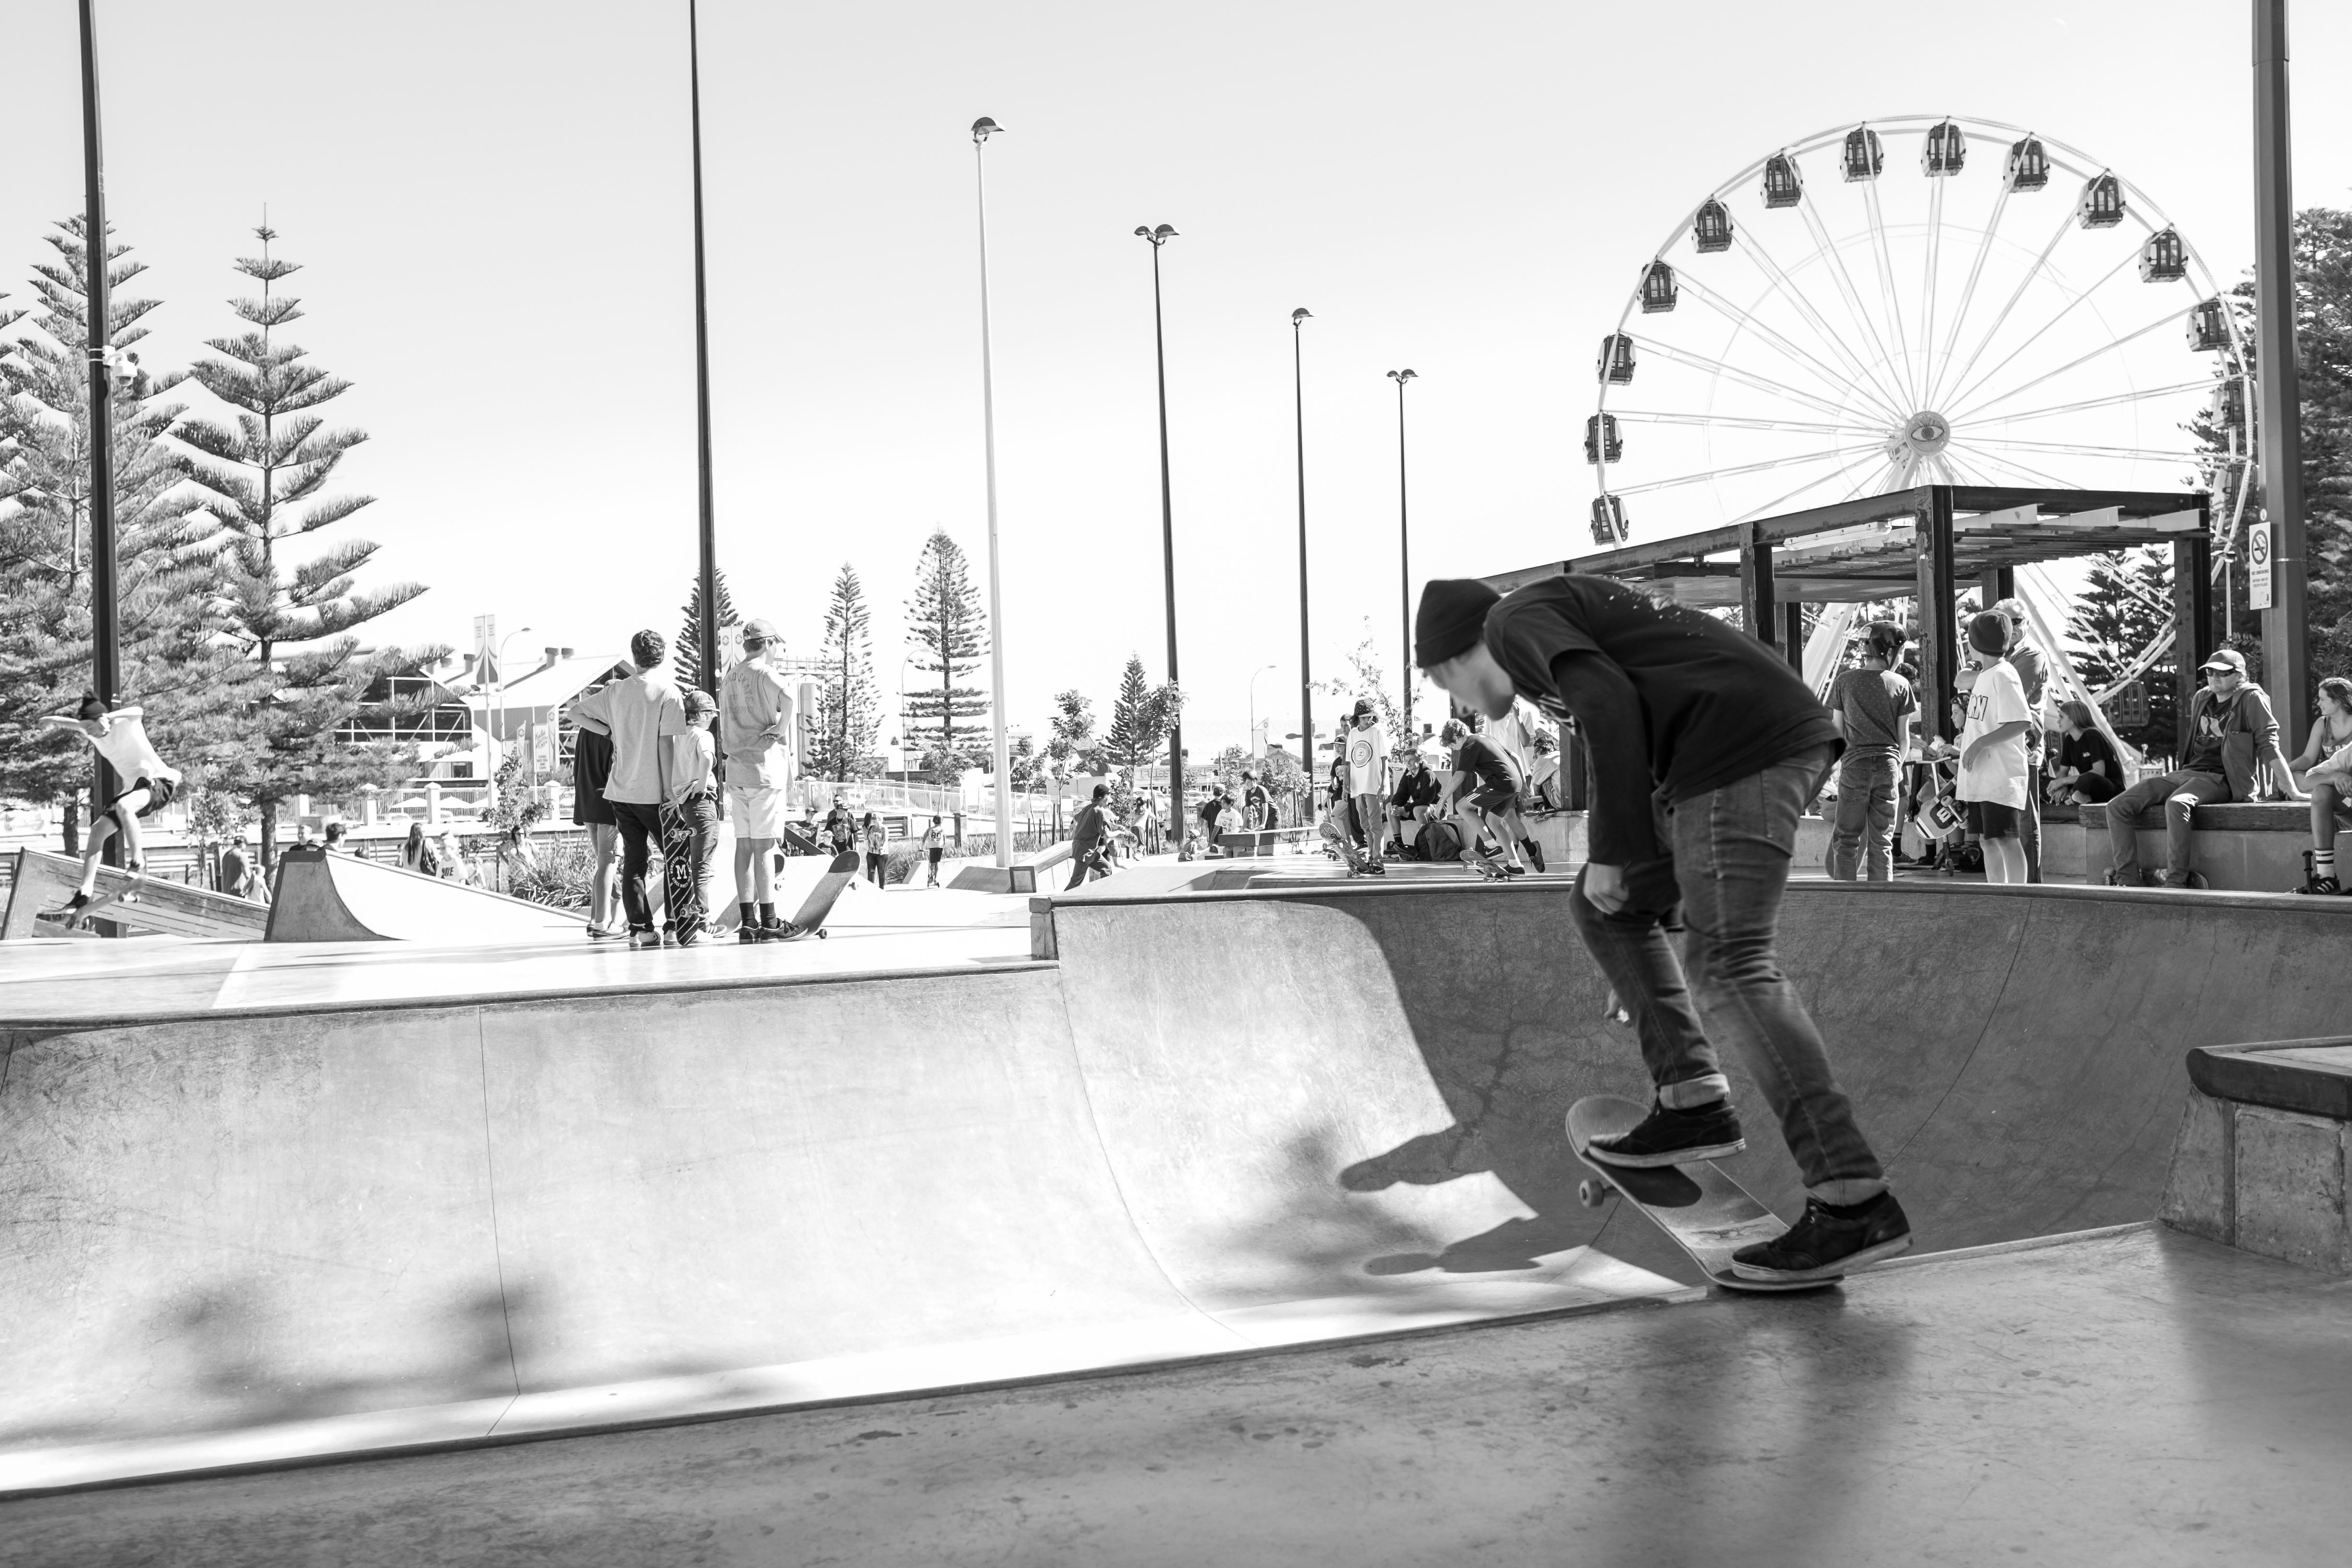
black and white, street, photography, skateboarding, recreation, monochrome, sports, monochrome photography, outdoor recreation